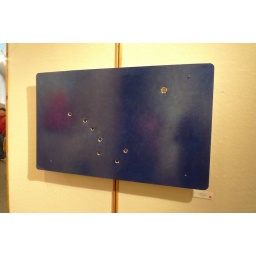
As in all red states, the signs are riddled with bullets.